Georgia State Route 86

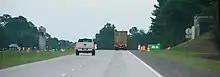
The missing bridge over I-16, facing east

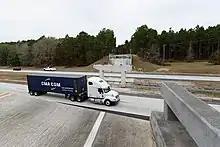
Facing north

The bridge carrying SR 86 over I-16, originally built in 1974, was severely damaged when the raised bed of a dump truck collided with the structure on the morning of July 15, 2021. The incident resulted in the loss of the bridge and extended closures along sections of SR 86 and⁠, more critically, a section of⁠ I-16. The affected section carried an average of 21,000 vehicles per day at the time of the incident, while the affected section of SR 86 carried an average of 300 vehicles per day. I-16 was fully reopened within the day of the incident; however the extended loss of the SR 86 bridge significantly increased commutes for people who rely on the road. Bridge reconstruction began in January 2022, and the new overpass was opened to traffic by the end of July 2022.